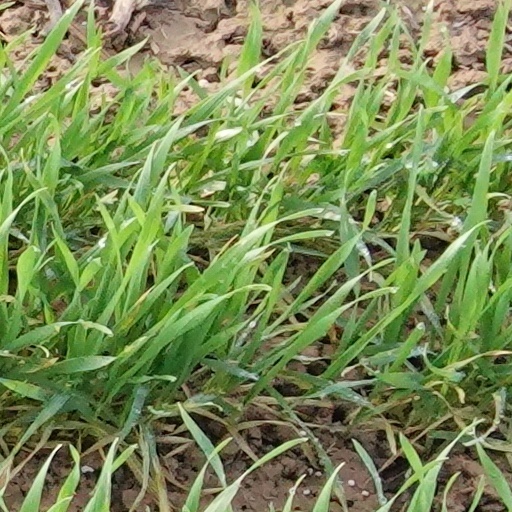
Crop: wheat